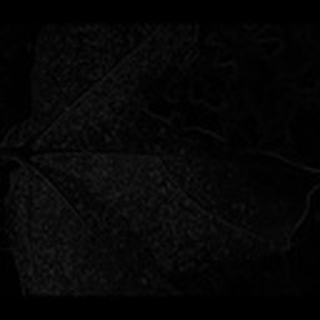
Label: cotton_aphids